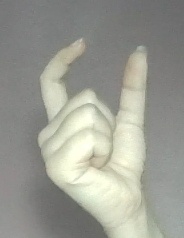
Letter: nun